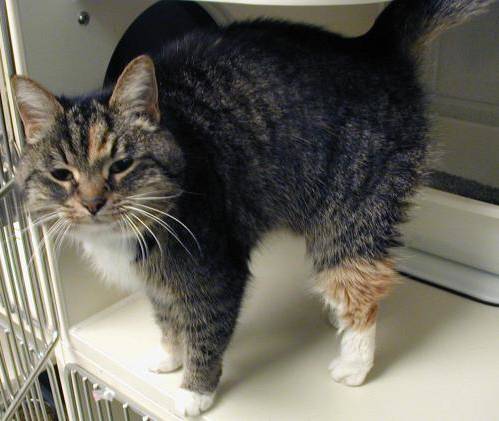
Label: cat